Vergemoli

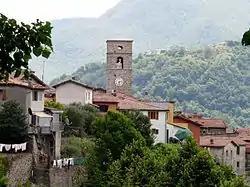
Vergemoli

Vergemoli was a "comune" (municipality) in the Province of Lucca in the Italian region Tuscany, located about northwest of Florence and about northwest of Lucca. On 1 January 2014 it was merged with Fabbriche di Vallico in the new "comune" of Fabbriche di Vergemoli.